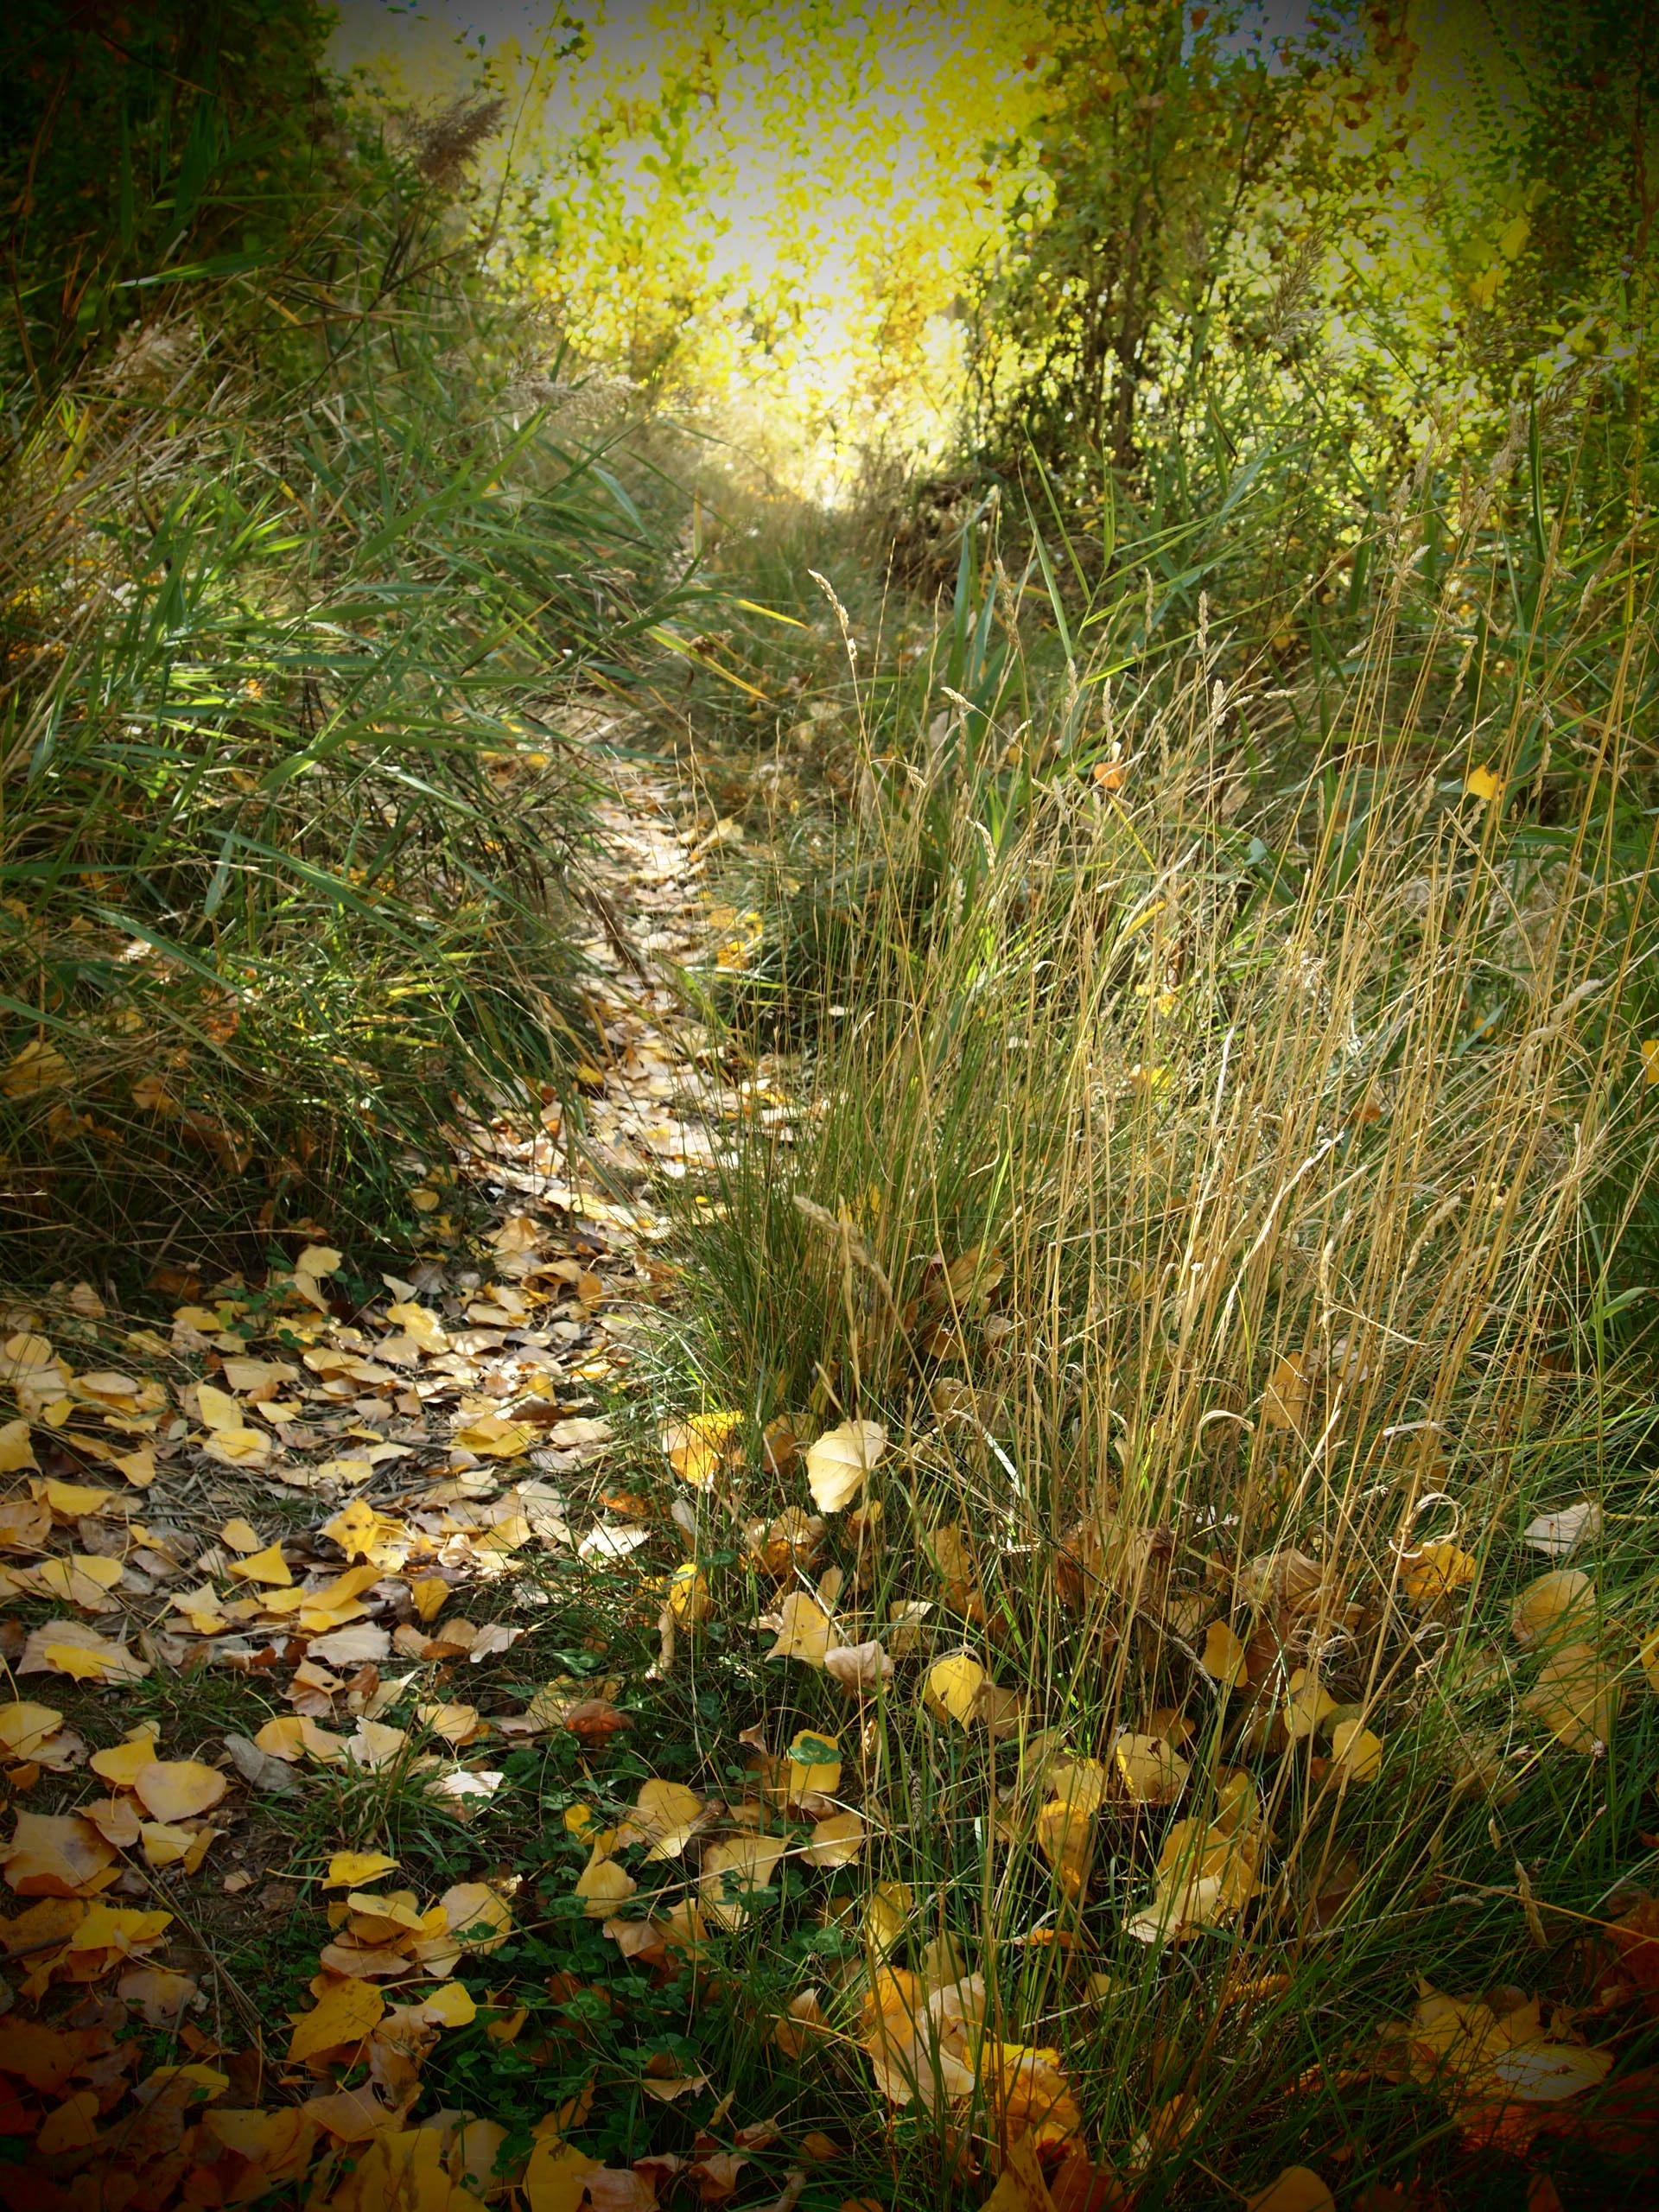
tree, nature, forest, path, grass, branch, plant, meadow, sunlight, leaf, flower, walk, green, solo, autumn, botany, flora, season, wildflower, leaves, vegetation, deciduous, woodland, habitat, ecosystem, natural environment, grass family, woody plant